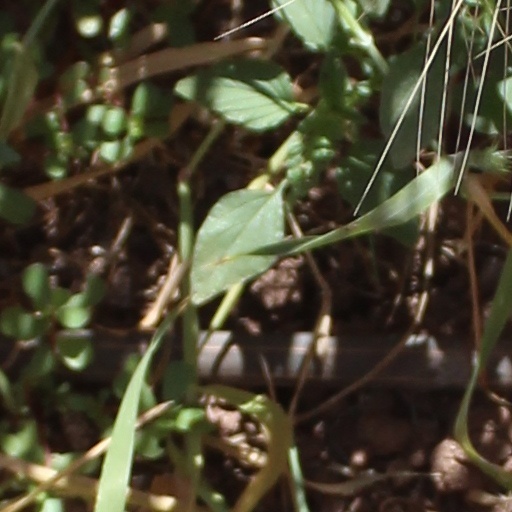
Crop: wheat